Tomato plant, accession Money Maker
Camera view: horizontal (90 deg, fisheye); turntable rotation: 270 degrees
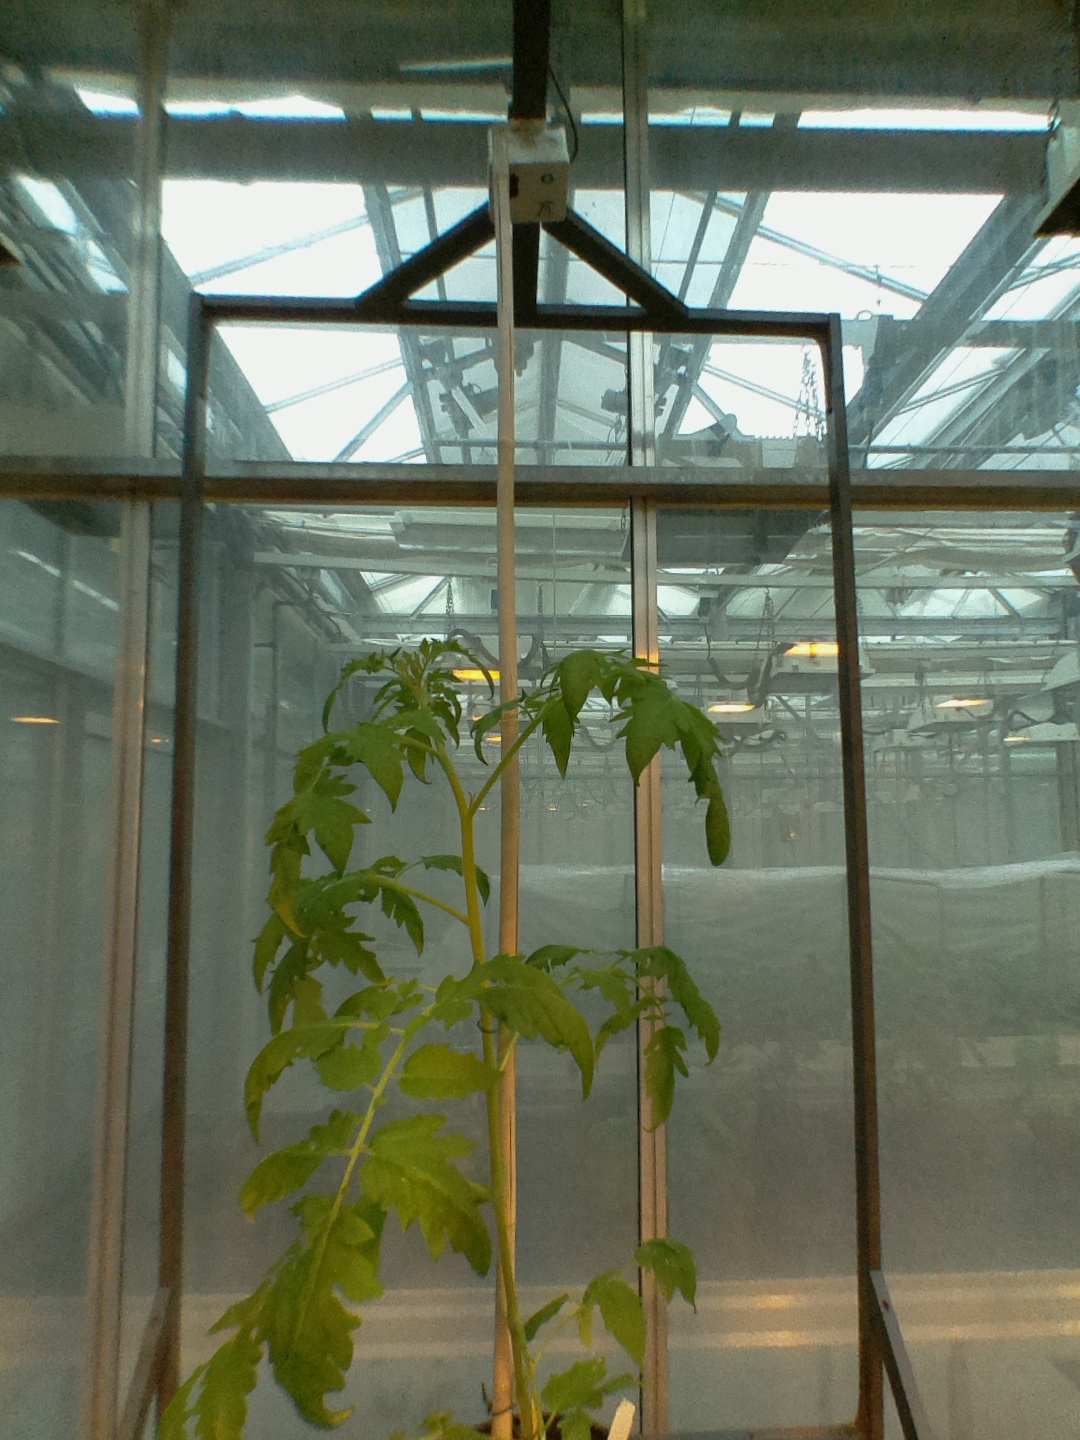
BBCH growth stage 54: 4 inflorescences visible